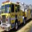
Label: truck